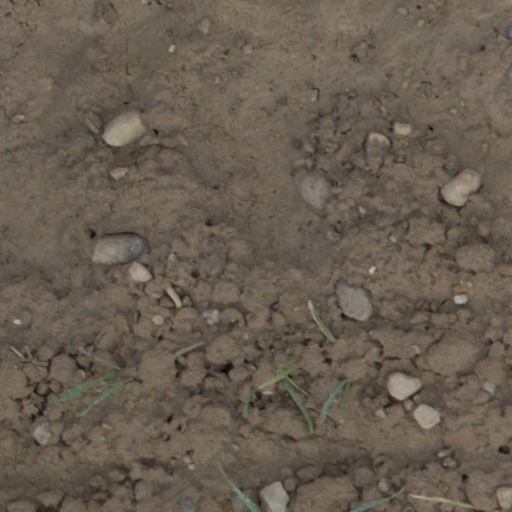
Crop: wheat